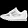
Label: Sneaker